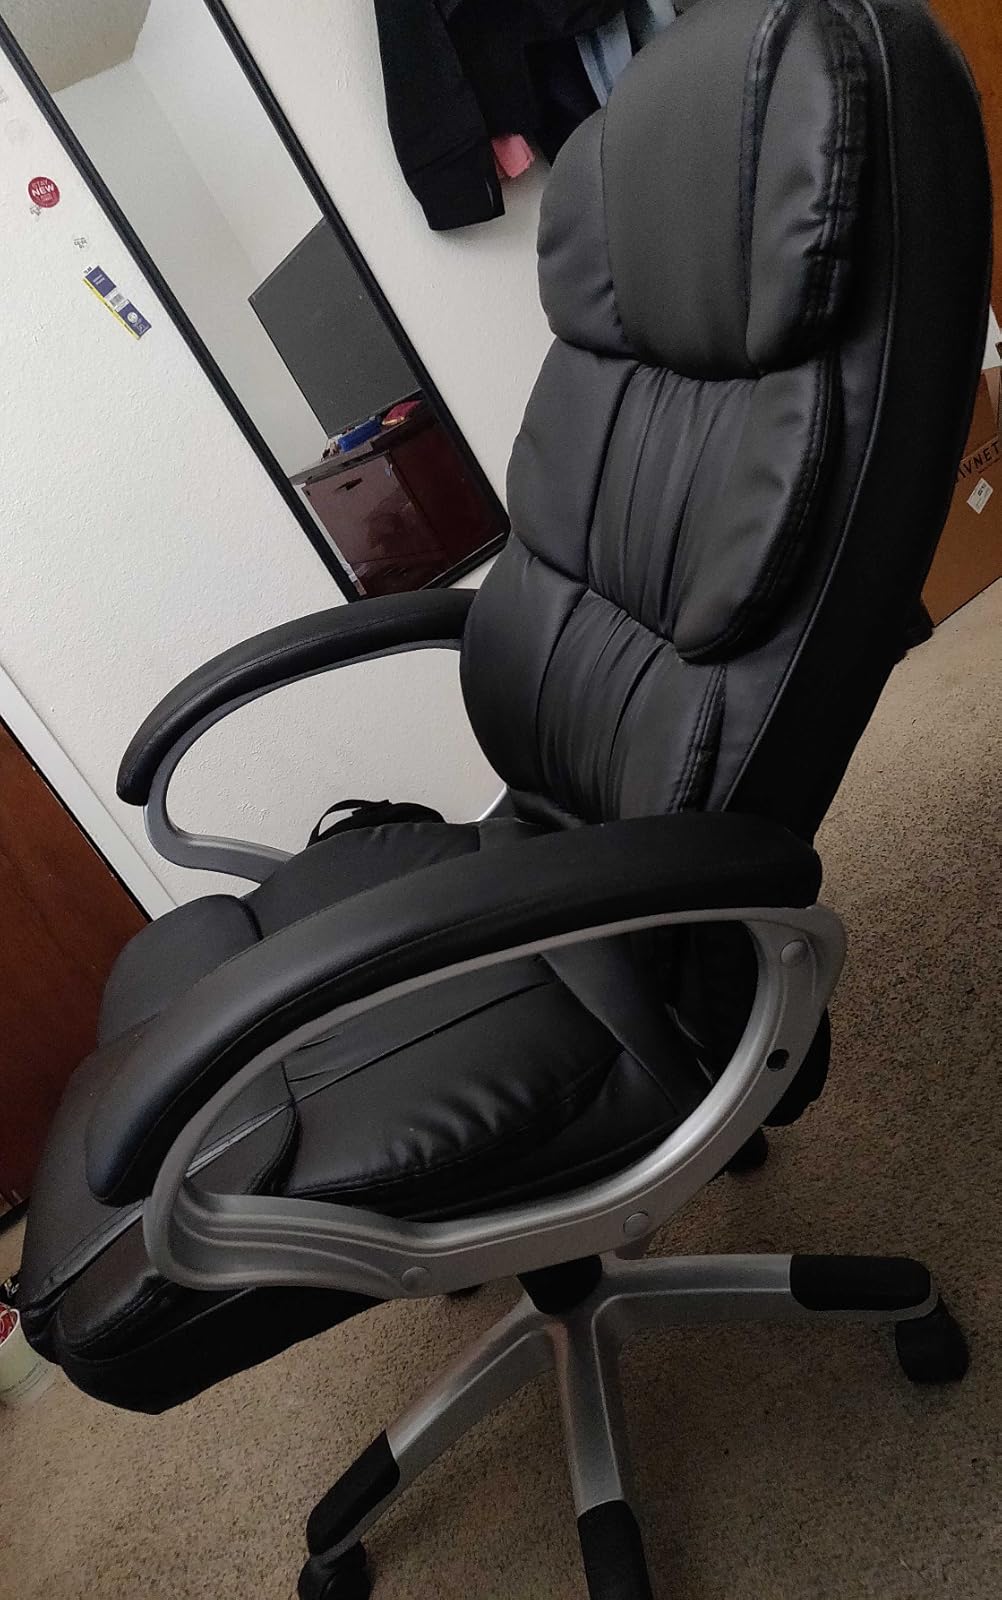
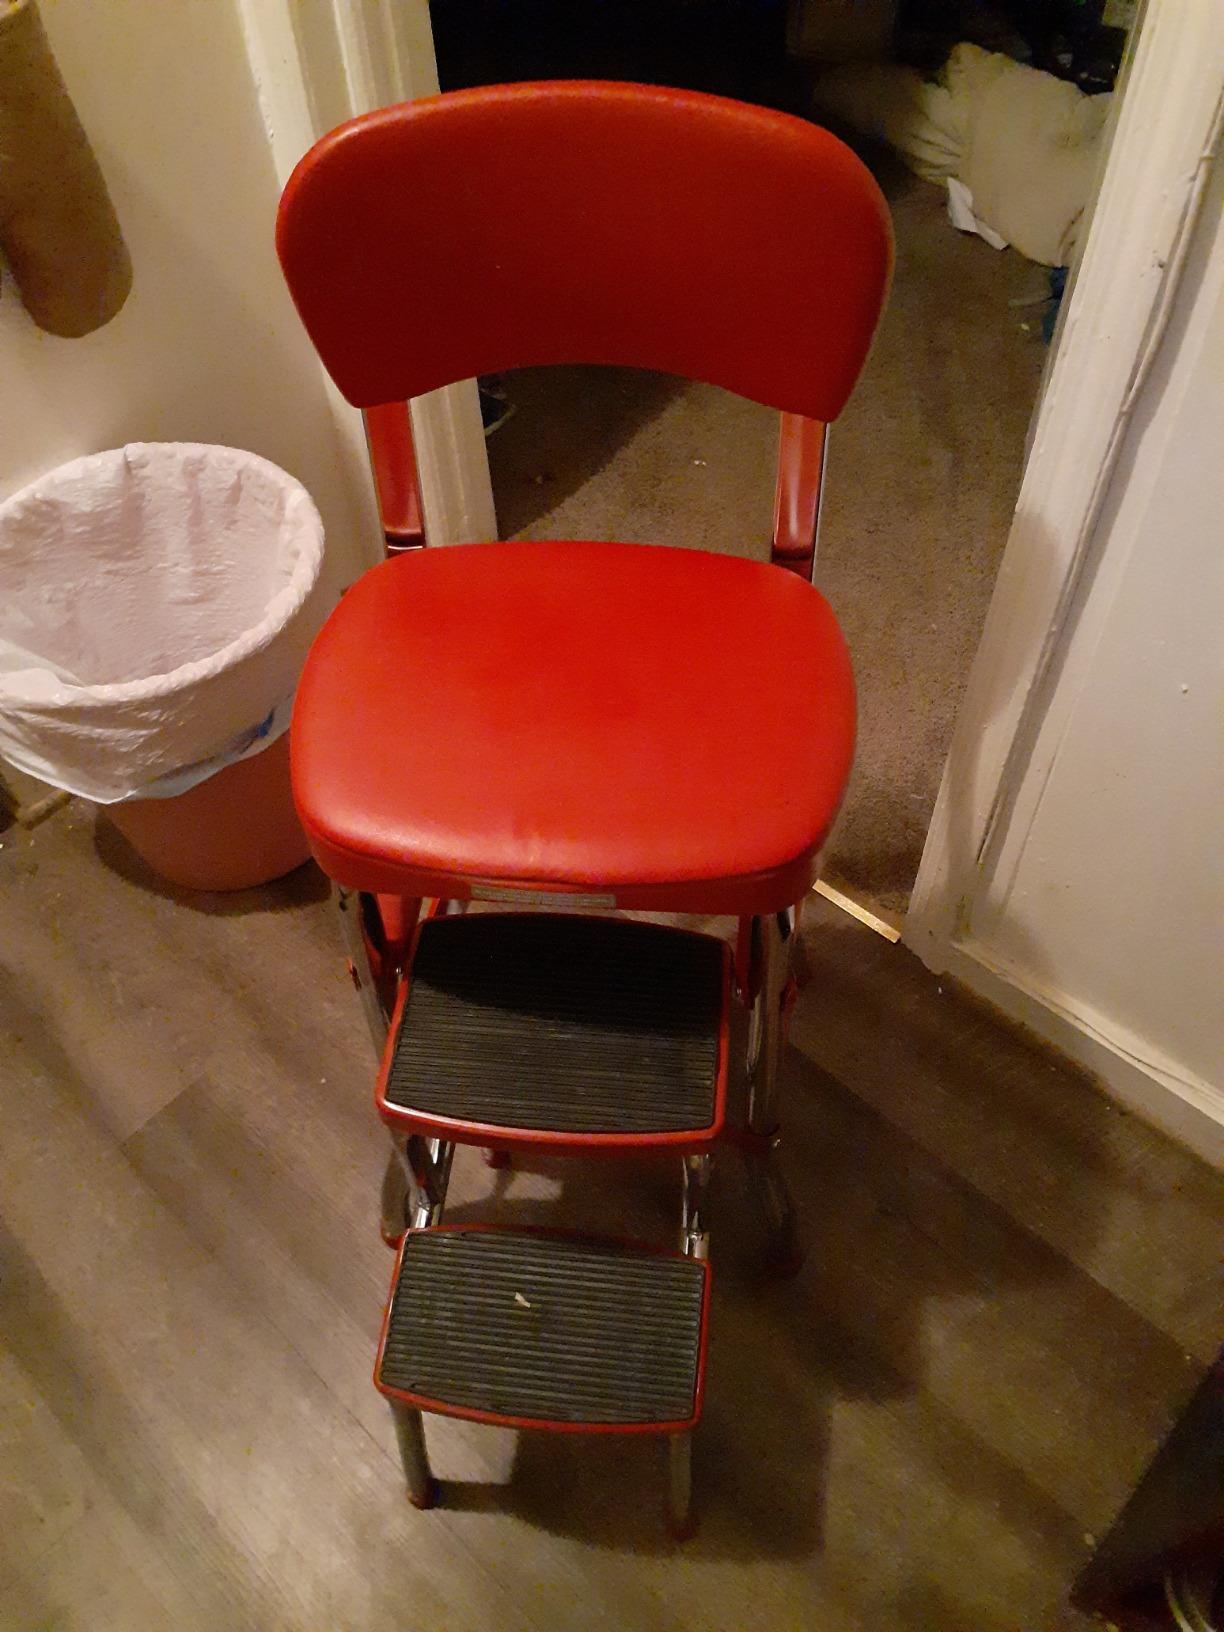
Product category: items_chair
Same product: no